Frances Tiafoe

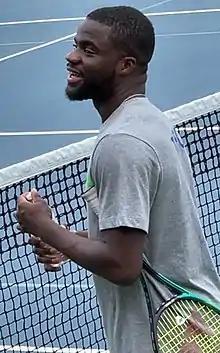
Tiafoe at JTCC in 2021

Tiafoe entered the year having struggled on the ATP Tour, with just nine wins in 38 matches. Nonetheless, he would quadruple that number of wins by the end of the season. At the inaugural New York Open, Tiafoe reached his first career quarterfinal at an ATP Tour-level event before losing to top seed Kevin Anderson. The following week, Tiafoe entered the Delray Beach Open as a wildcard and won his first ATP title after beating Peter Gojowczyk in the final. He became the first wildcard entry to win the tournament. Along the way, he defeated his idol and world No. 10, Juan Martín del Potro, as well as fellow Next Gen players Hyeon Chung and Denis Shapovalov. With the victory, he became the youngest American to win an ATP title since Andy Roddick won the US Clay Court Championships in 2002. Tiafoe's win streak was snapped in the first round of the Indian Wells Masters by his compatriot Ernesto Escobedo. However, he bounced back at the Miami Masters to reach the fourth round, a career-best at a Masters event. He upset Tomáš Berdych in the third round before losing to Kevin Anderson for the second time this year.